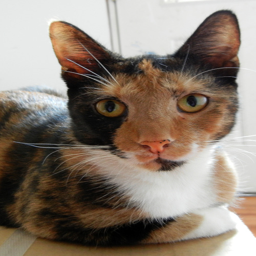
rabbit there are a lot of animals named after other animals in my life .